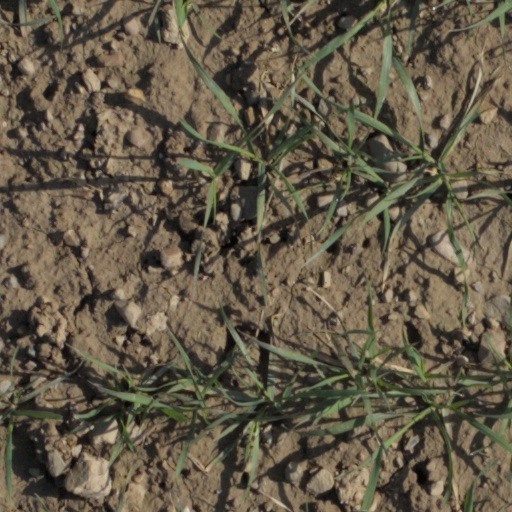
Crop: wheat